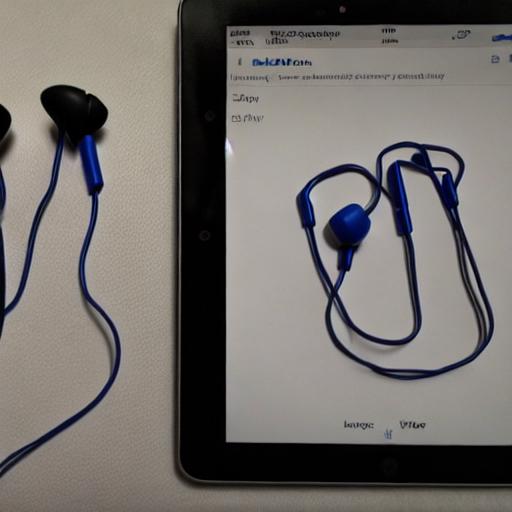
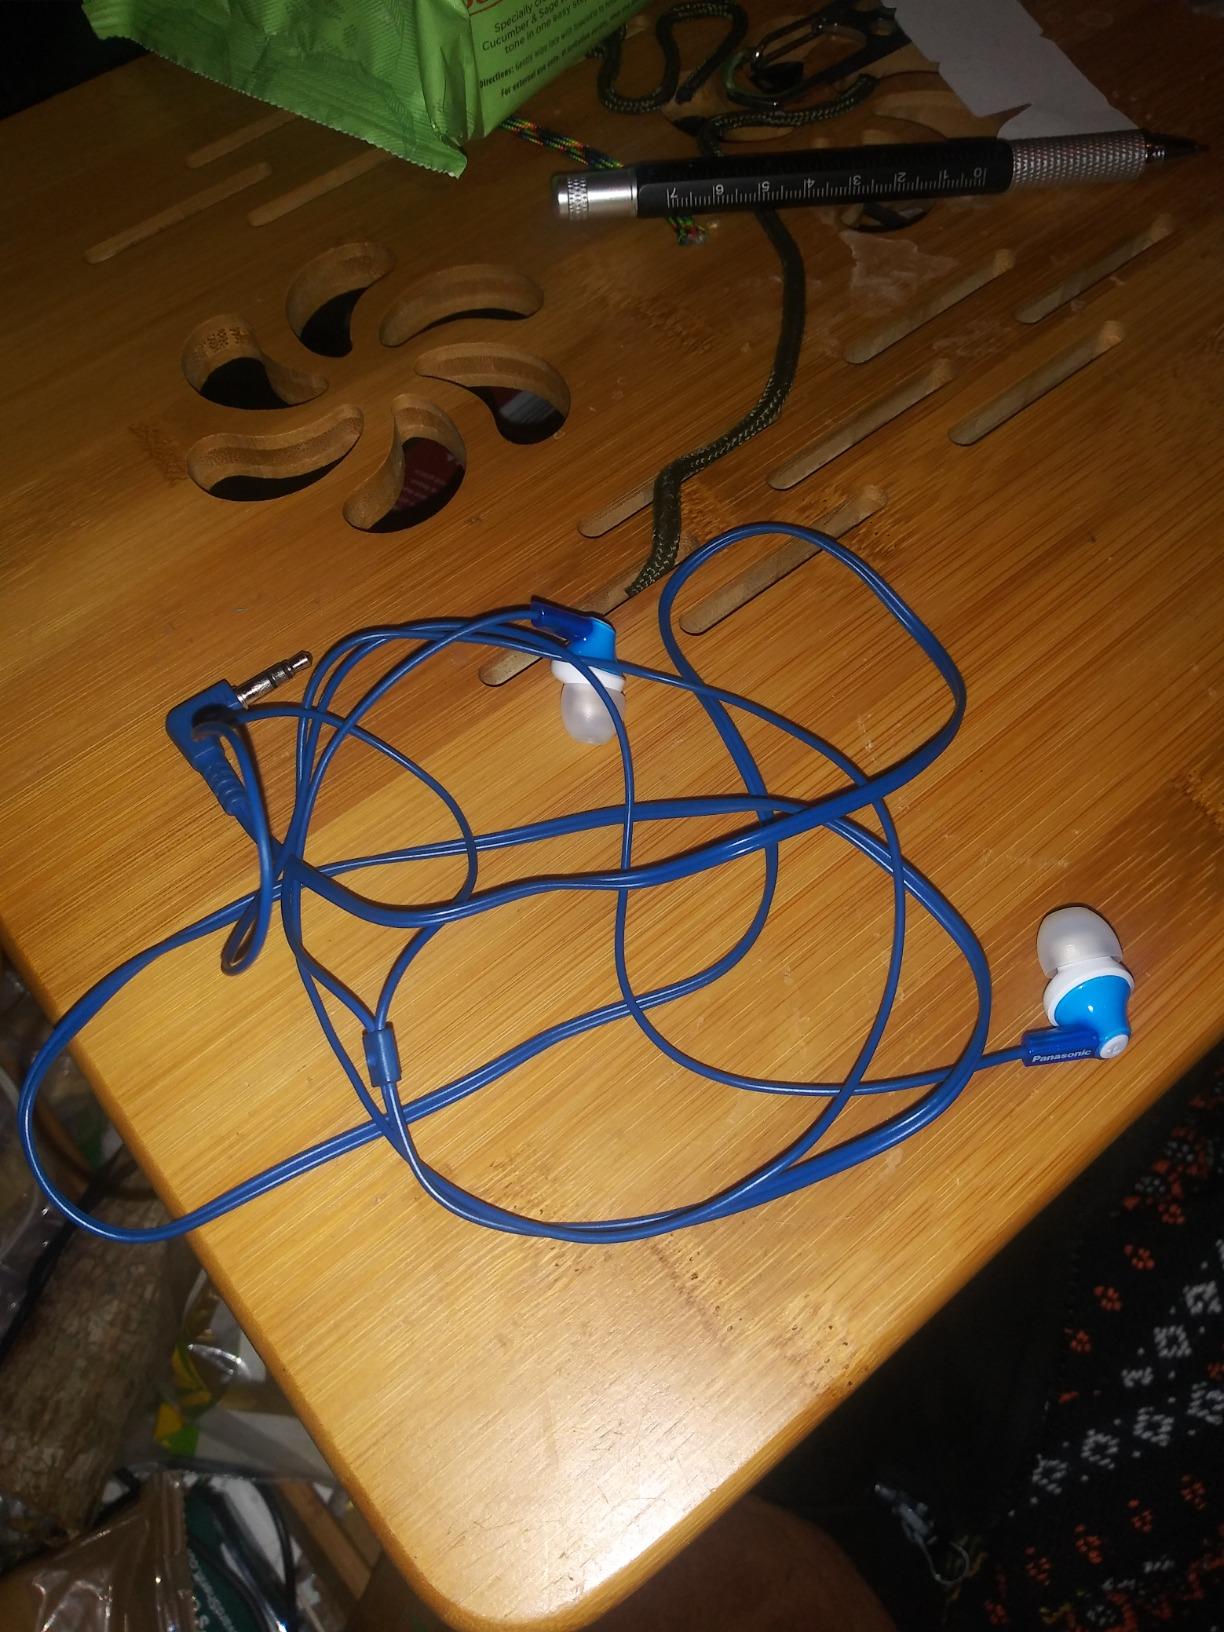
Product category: earbuds
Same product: no